Kaiju

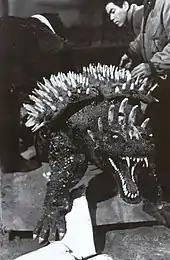
An Anguirus suit used for the 1955 film "Godzilla Raids Again"

Eiji Tsuburaya, who was in charge of the special effects for "Godzilla", developed a technique to animate the "kaiju" that became known colloquially as "suitmation". Where Western monster movies often used stop motion to animate the monsters, Tsubaraya decided to attempt to create suits, called "creature suits", for a human (suit actor) to wear and act in. This was combined with the use of miniature models and scaled-down city sets to create the illusion of a giant creature in a city. Due to the extreme stiffness of the latex or rubber suits, filming would often be done at double speed, so that when the film was shown, the monster was smoother and slower than in the original shot. "Kaiju" films also used a form of puppetry interwoven between suitmation scenes for shots that were physically impossible for the suit actor to perform. From the 1998 release of "Godzilla", American-produced "kaiju" films strayed from suitmation to computer-generated imagery (CGI). In Japan, CGI and stop-motion have been increasingly used for certain special sequences and monsters, but suitmation has been used for an overwhelming majority of "kaiju" films produced in Japan of all eras.